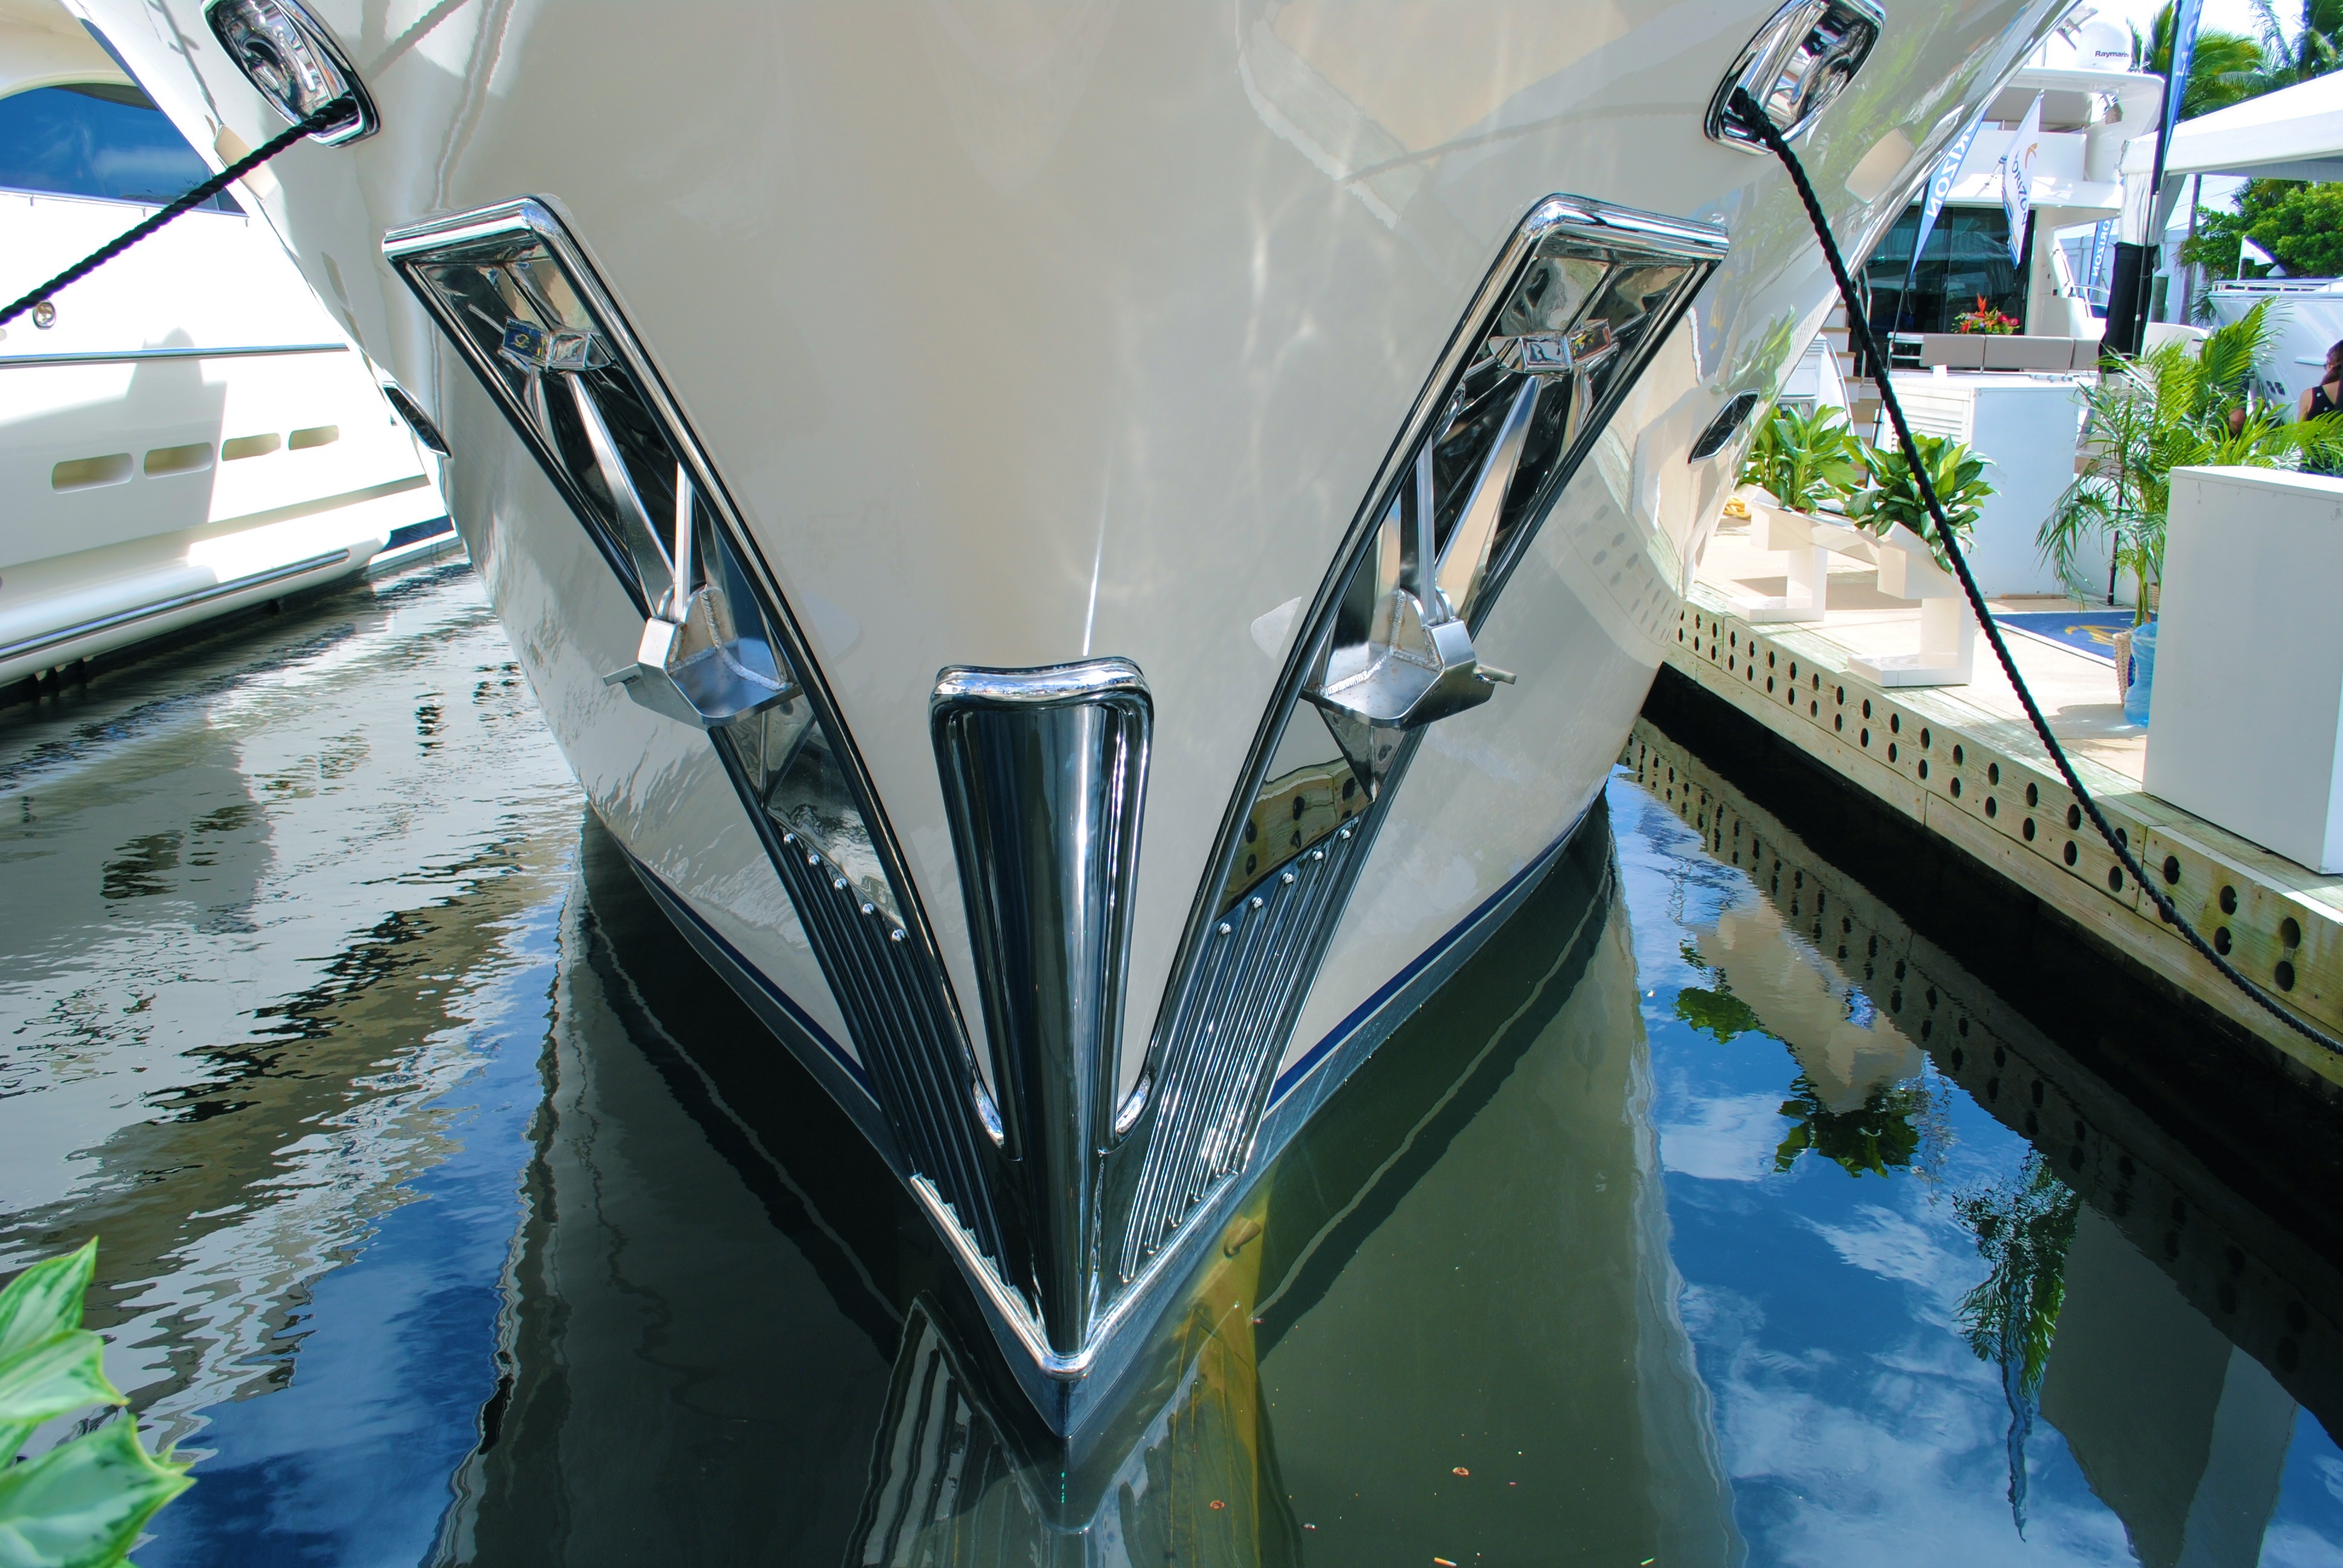
water, dock, boat, ship, vacation, reflection, vessel, vehicle, yacht, lifestyle, leisure, waterway, motorboat, cruise, nautical, luxury, boating, marine, motor, bow, ropes, superyacht, yachting, wealth, super yacht, boating equipment